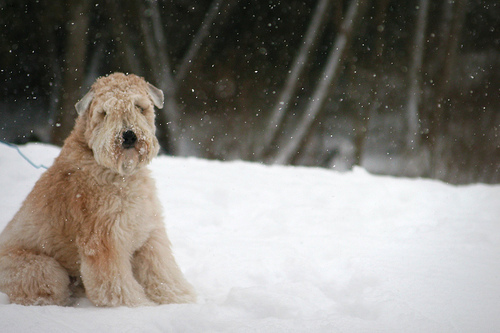
Breed: wheaten terrier